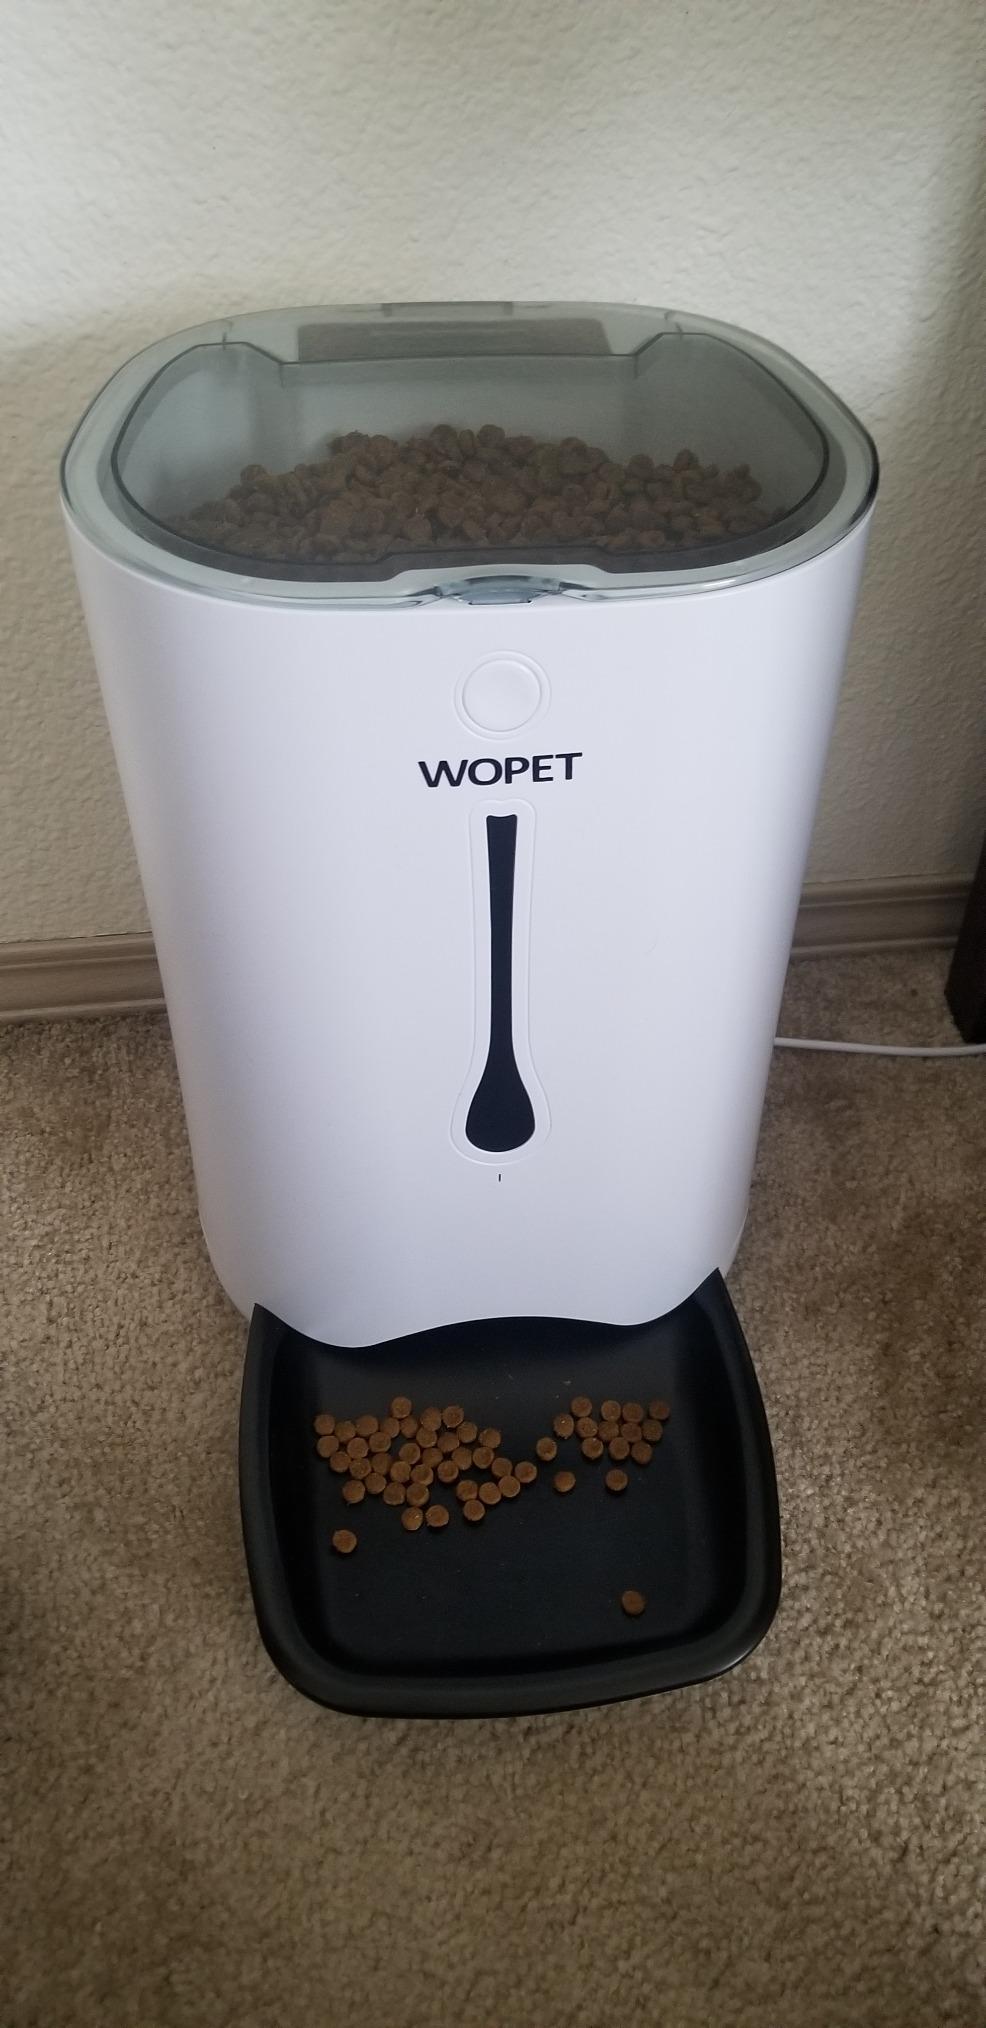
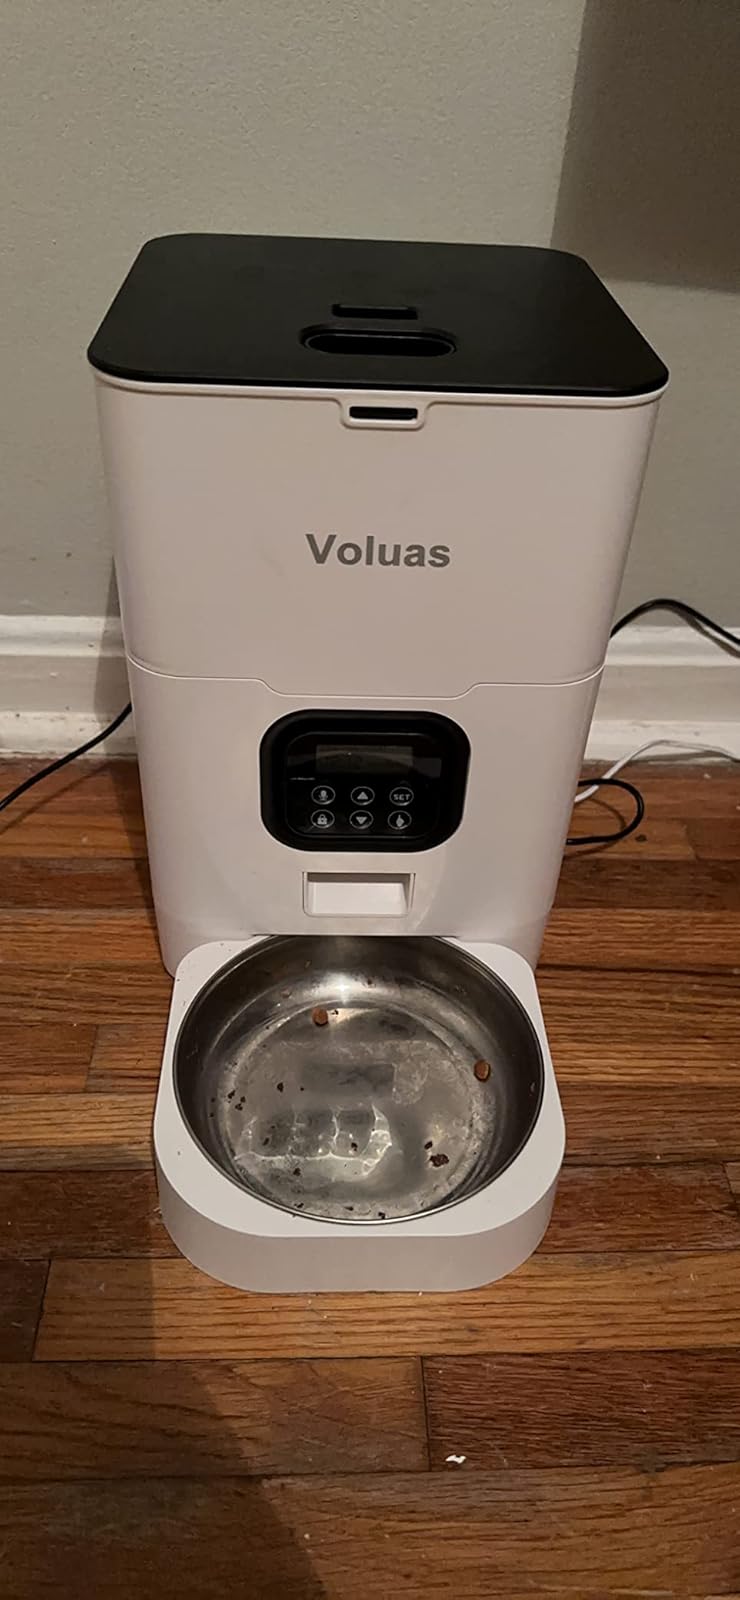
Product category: items_feeder
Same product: no